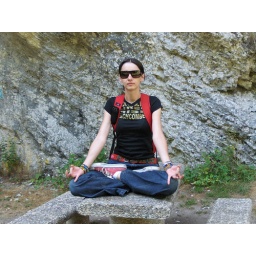
sitting quietly, doing nothing, spring comes, and the grass grows by itself